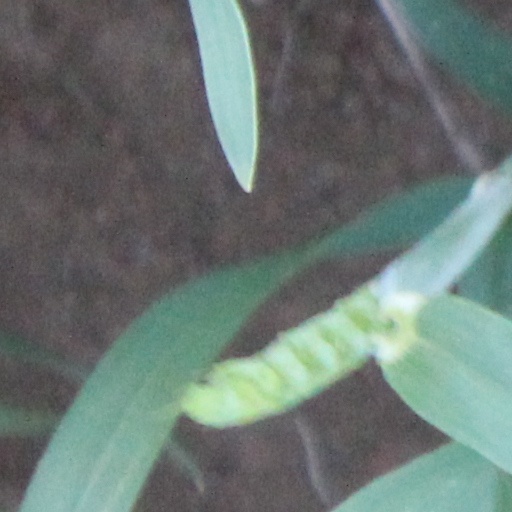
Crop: wheat